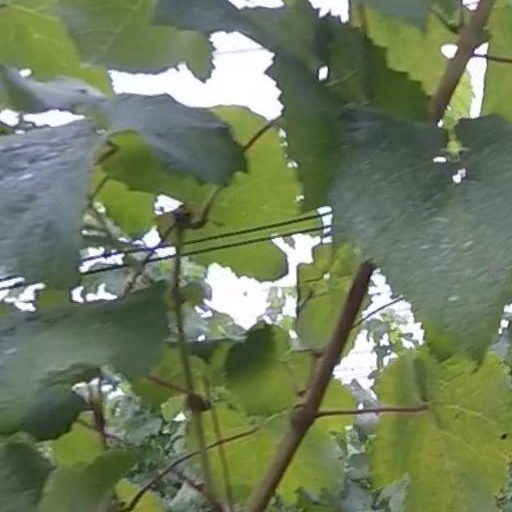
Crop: grape